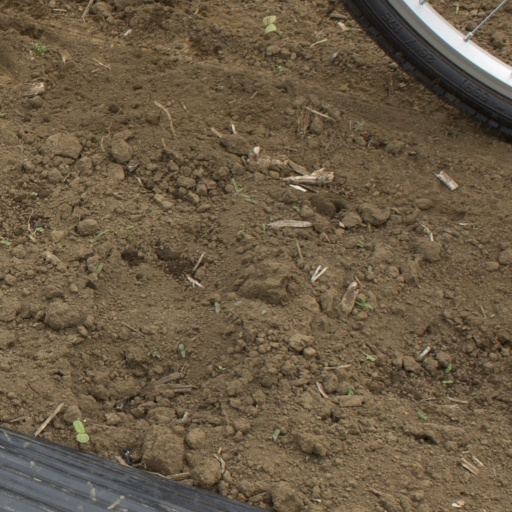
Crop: Jerusalem artichoke